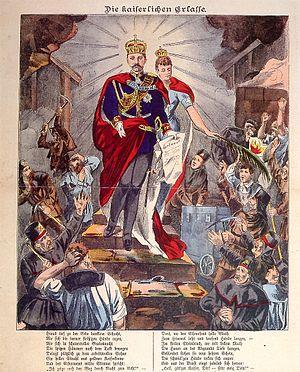
Georg Leo von Caprivi, fait comte en 1891 est un général d'infanterie et homme d'État prussien.